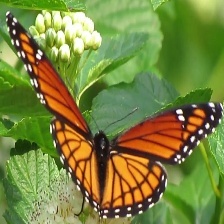
Species: VICEROY
Butterfly family (ImageNet category): monarch